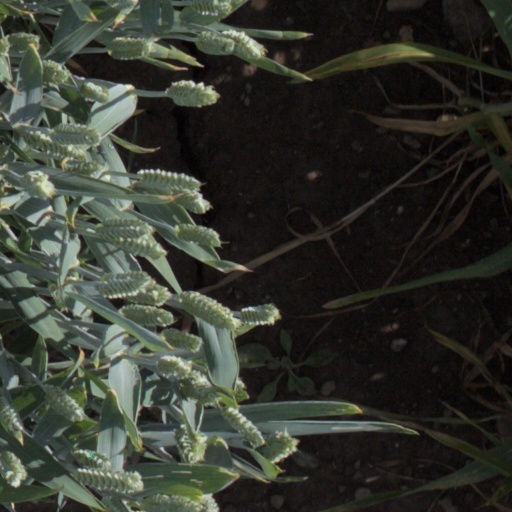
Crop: wheat